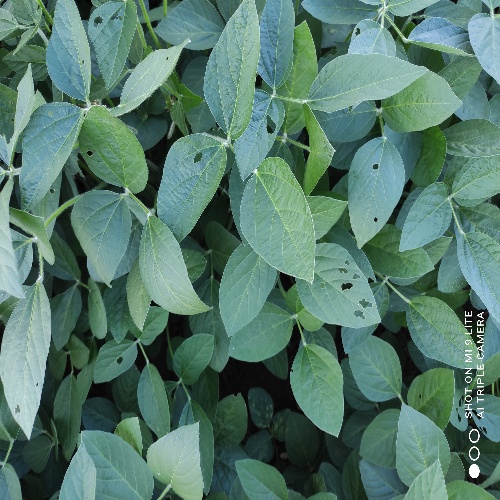
Label: Caterpillar